Classical Greece

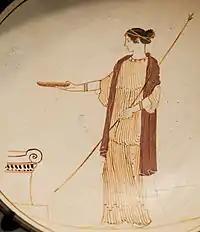
A Kylix (drinking cup) from Attica showing a goddess performing a libation, 470 BC, white ground technique pottery

However, unlike the expedition against Melos, the citizens of Athens were deeply divided over Alcibiades' proposal for an expedition to far-off Sicily. In June 415 BC, on the very eve of the departure of the Athenian fleet for Sicily, a band of vandals in Athens defaced the many statues of the god Hermes that were scattered throughout the city of Athens. This action was blamed on Alcibiades and was seen as a bad omen for the coming campaign. In all likelihood, the coordinated action against the statues of Hermes was the action of the peace party. Having lost the debate on the issue, the peace party was desperate to weaken Alcibiades' hold on the people of Athens. Successfully blaming Alcibiades for the action of the vandals would have weakened Alcibiades and the war party in Athens. Furthermore, it is unlikely that Alcibiades would have deliberately defaced the statues of Hermes on the very eve of his departure with the fleet. Such defacement could only have been interpreted as a bad omen for the expedition that he had long advocated.